Lebesby Municipality

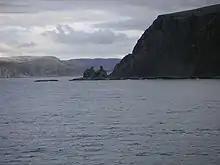
View of the "Finnkirka" mountain

The municipality consists of the areas around the Laksefjorden, including the eastern part of the Sværholt Peninsula and the western half of the Nordkinn Peninsula. At the entrance to the Kjøllefjorden at the northwestern tip of the Nordkinn Peninsula, one finds the spectacular "Finnkirka" sea cliff, so named because of its soaring spires that look like a church. On the other side of the Oksefjorden on the northern end of the peninsula, the Kinnarodden cape (shared with Gamvik Municipality) is the northernmost point on the European mainland. There are several large lakes in the municipality including Kjæsvannet, Store Måsvannet, and Suolojávri. The highest point in the municipality is the tall mountain Rásttigáisá.